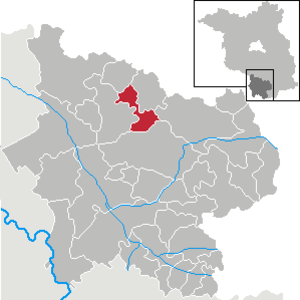
Fichtwald
Kort
Fichtwald er en kommune i landkreis Elbe-Elster i den tyske delstat Brandenburg og tilhører Amt Schlieben med sæde i byen Schlieben. Den blev grundlagt den 31. december 2001 ved en sammenslutning af de indtil da selvstændige byer Hillmersdorf, Naundorf og Stechau.